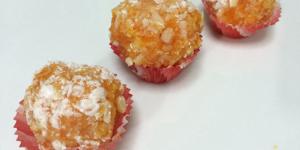
cocadas de zanahoria